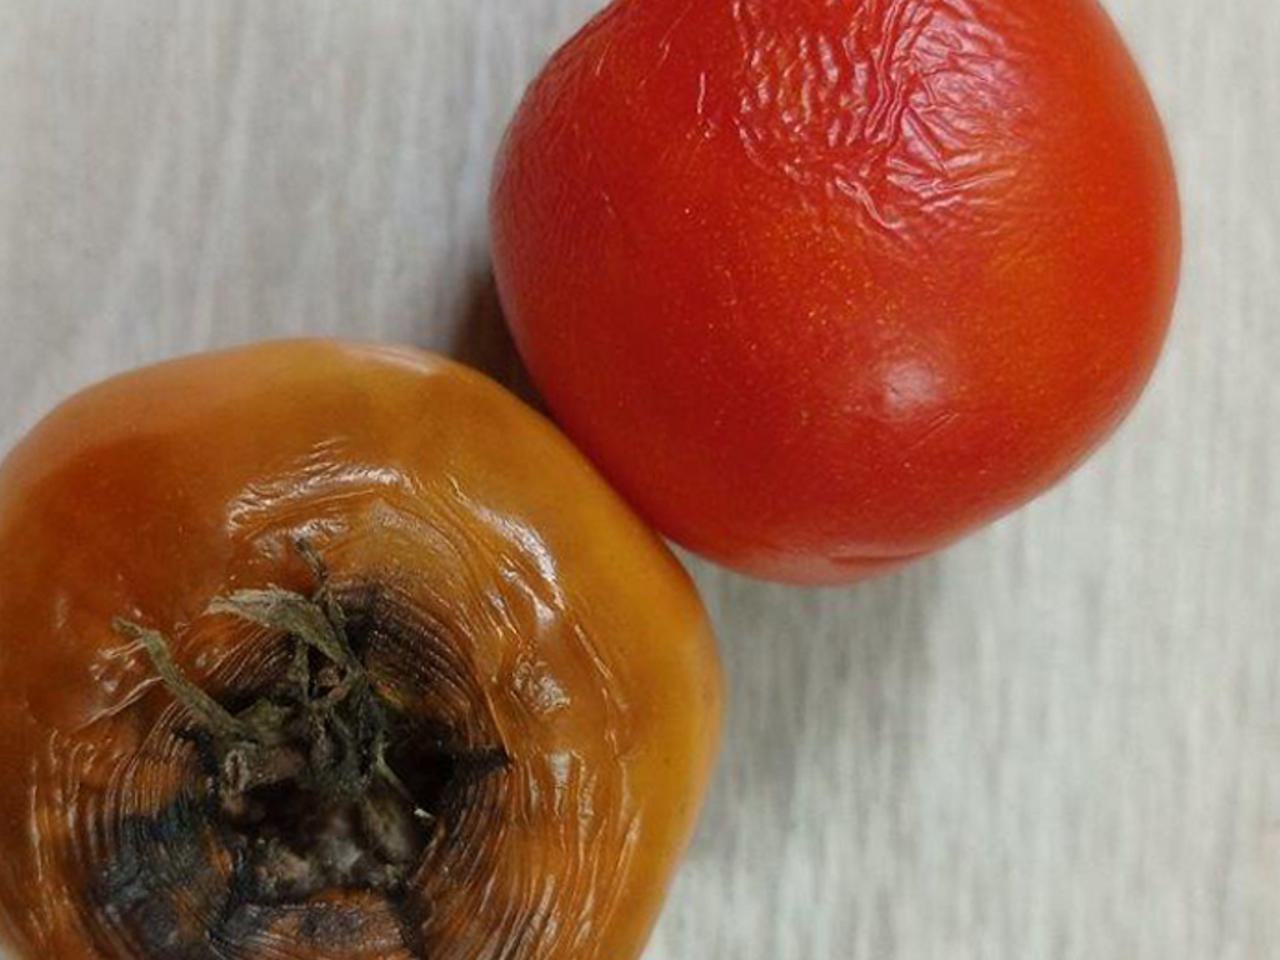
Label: Rotten